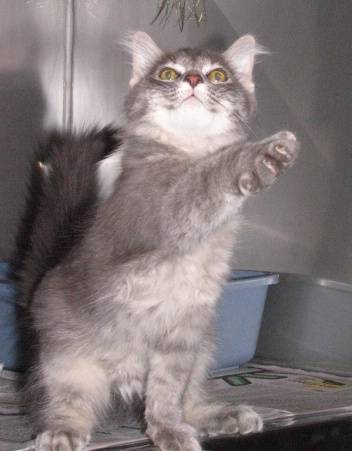
Label: cat